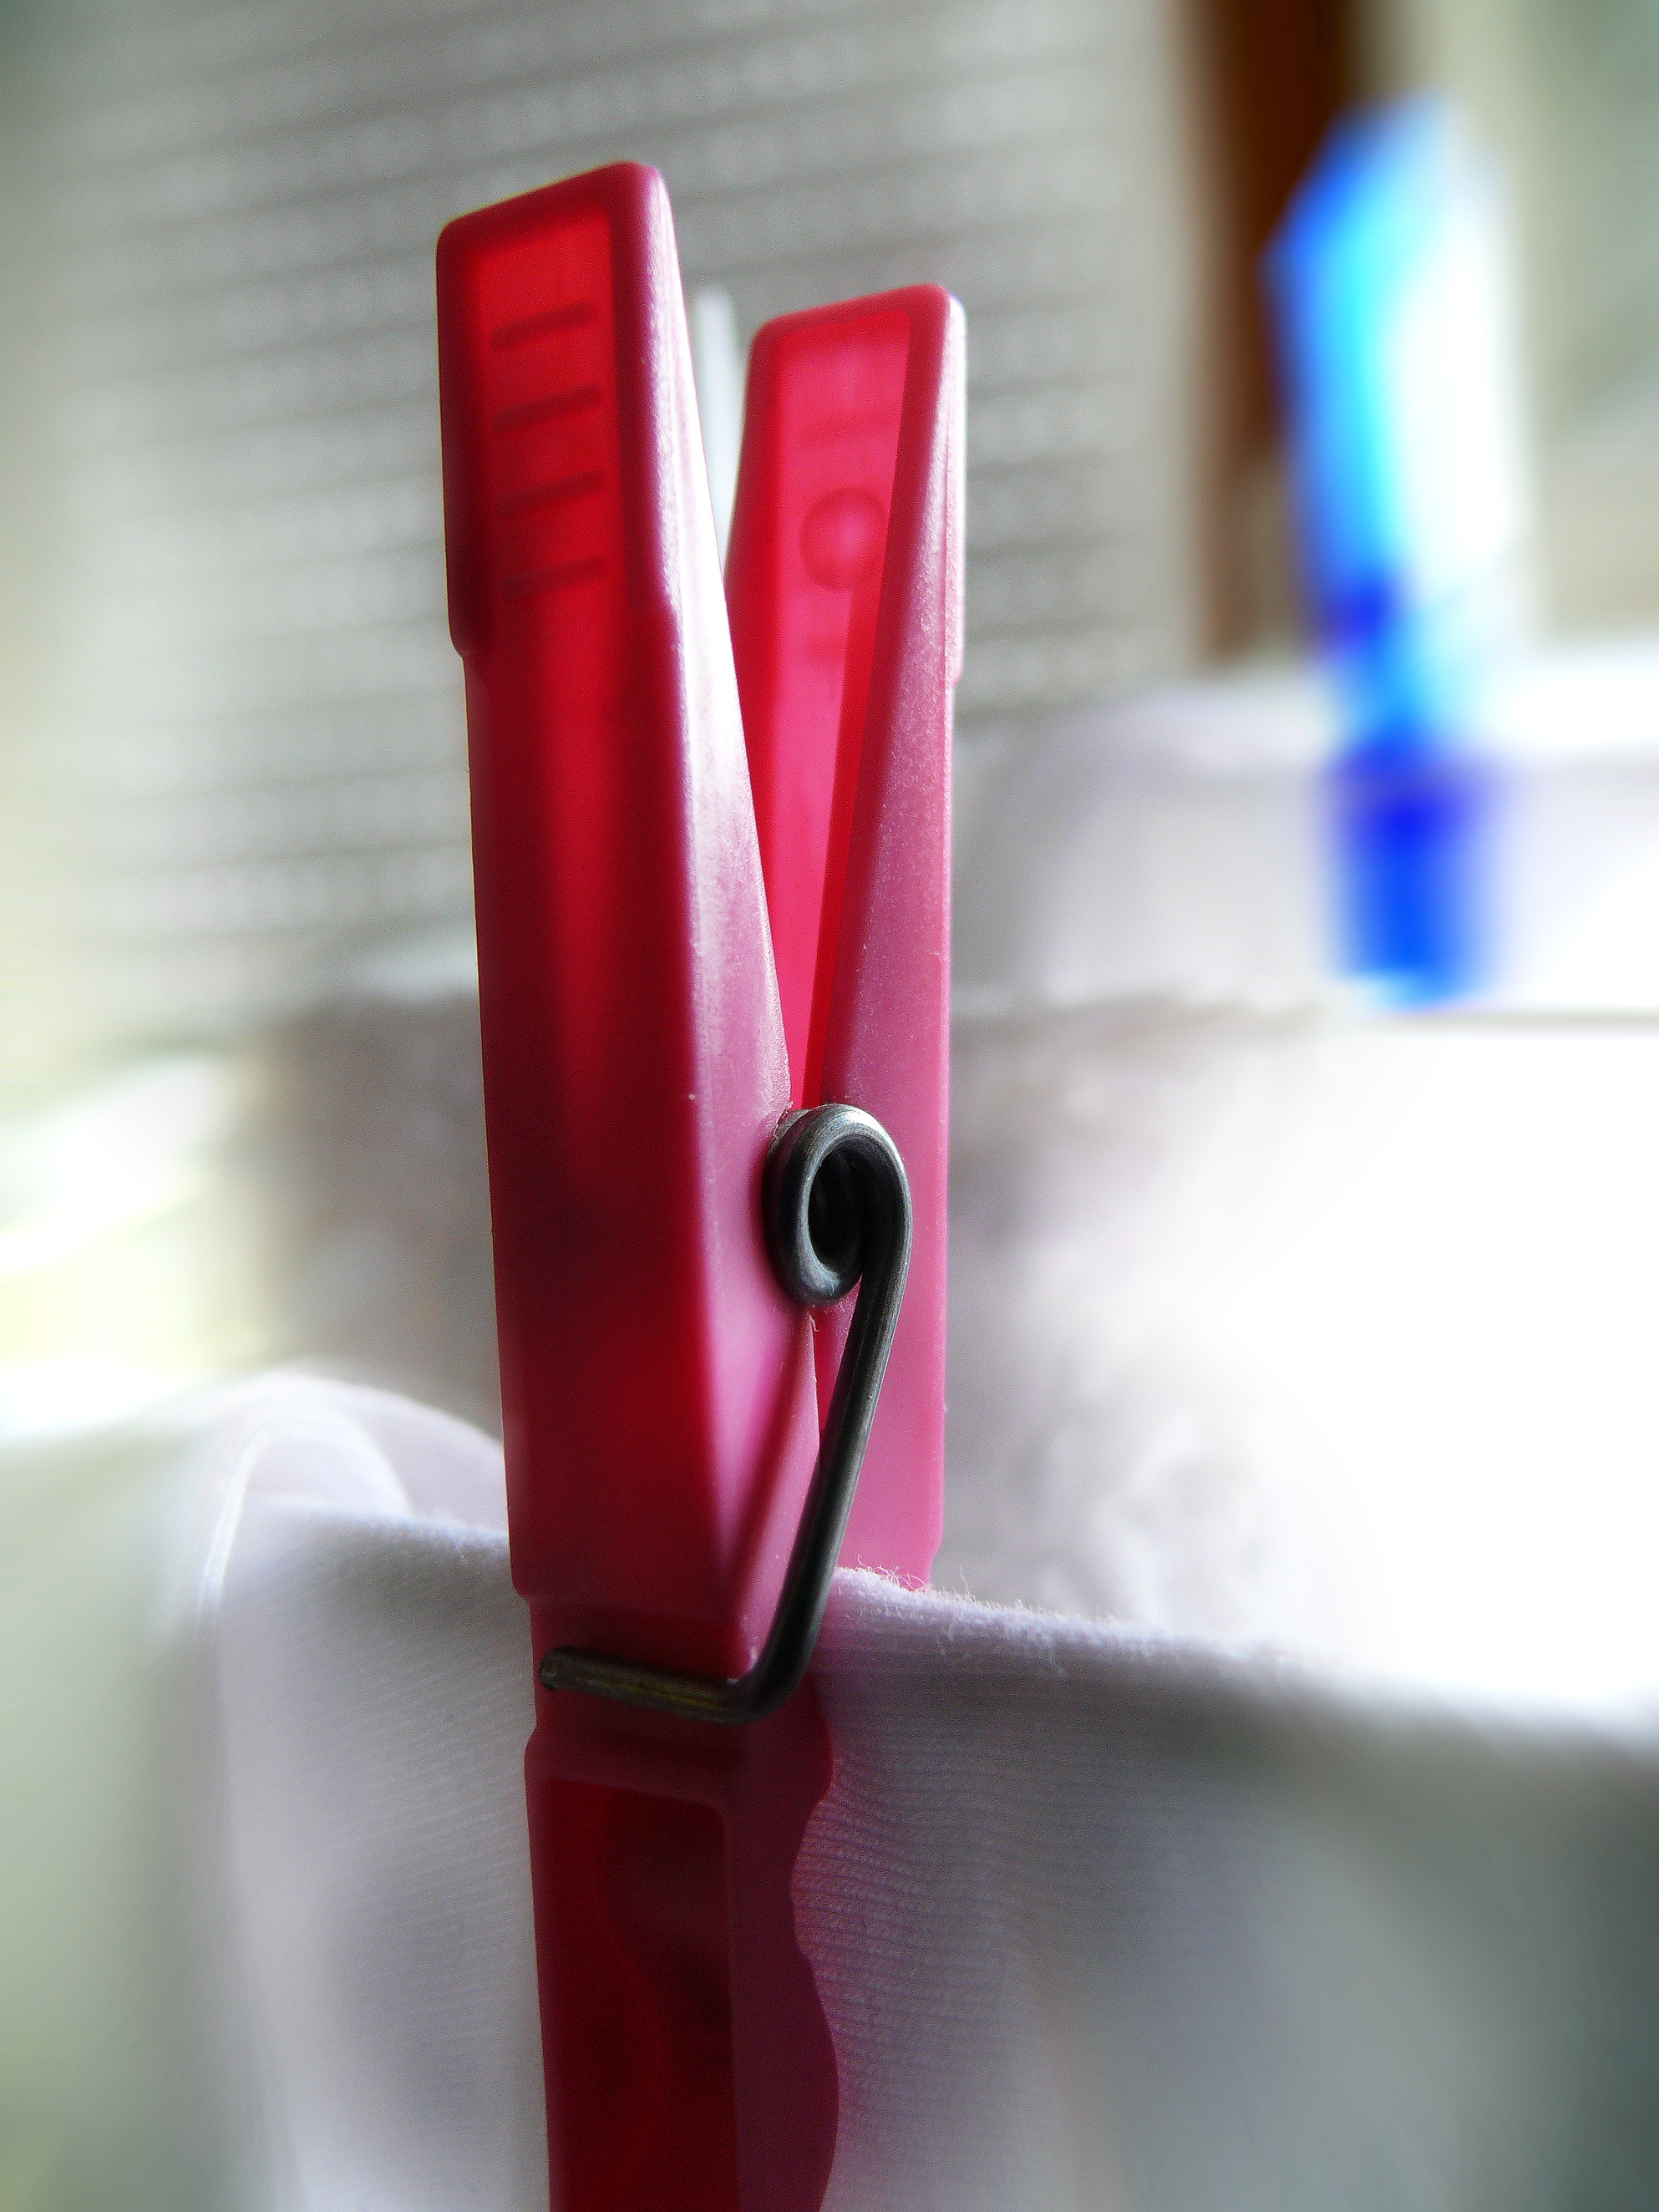
hand, plastic, dry, red, color, colorful, pink, lighting, lip, laundry, jam, hang, clip, access, budget, clothes line, clothes peg, linen holder